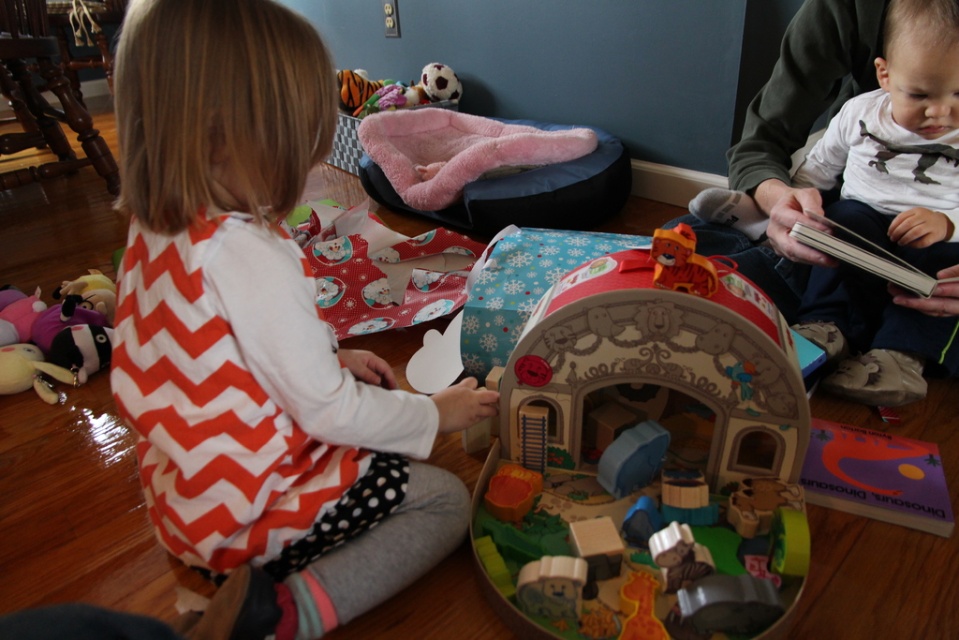
Question: Considering the relative positions of orange chevron dress at left and white cotton shirt at upper right in the image provided, where is orange chevron dress at left located with respect to white cotton shirt at upper right? (A) above (B) below
Answer: B